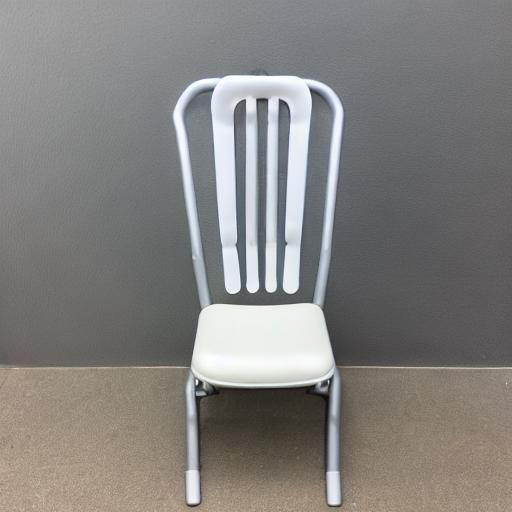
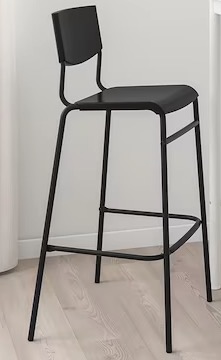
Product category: stool
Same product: no